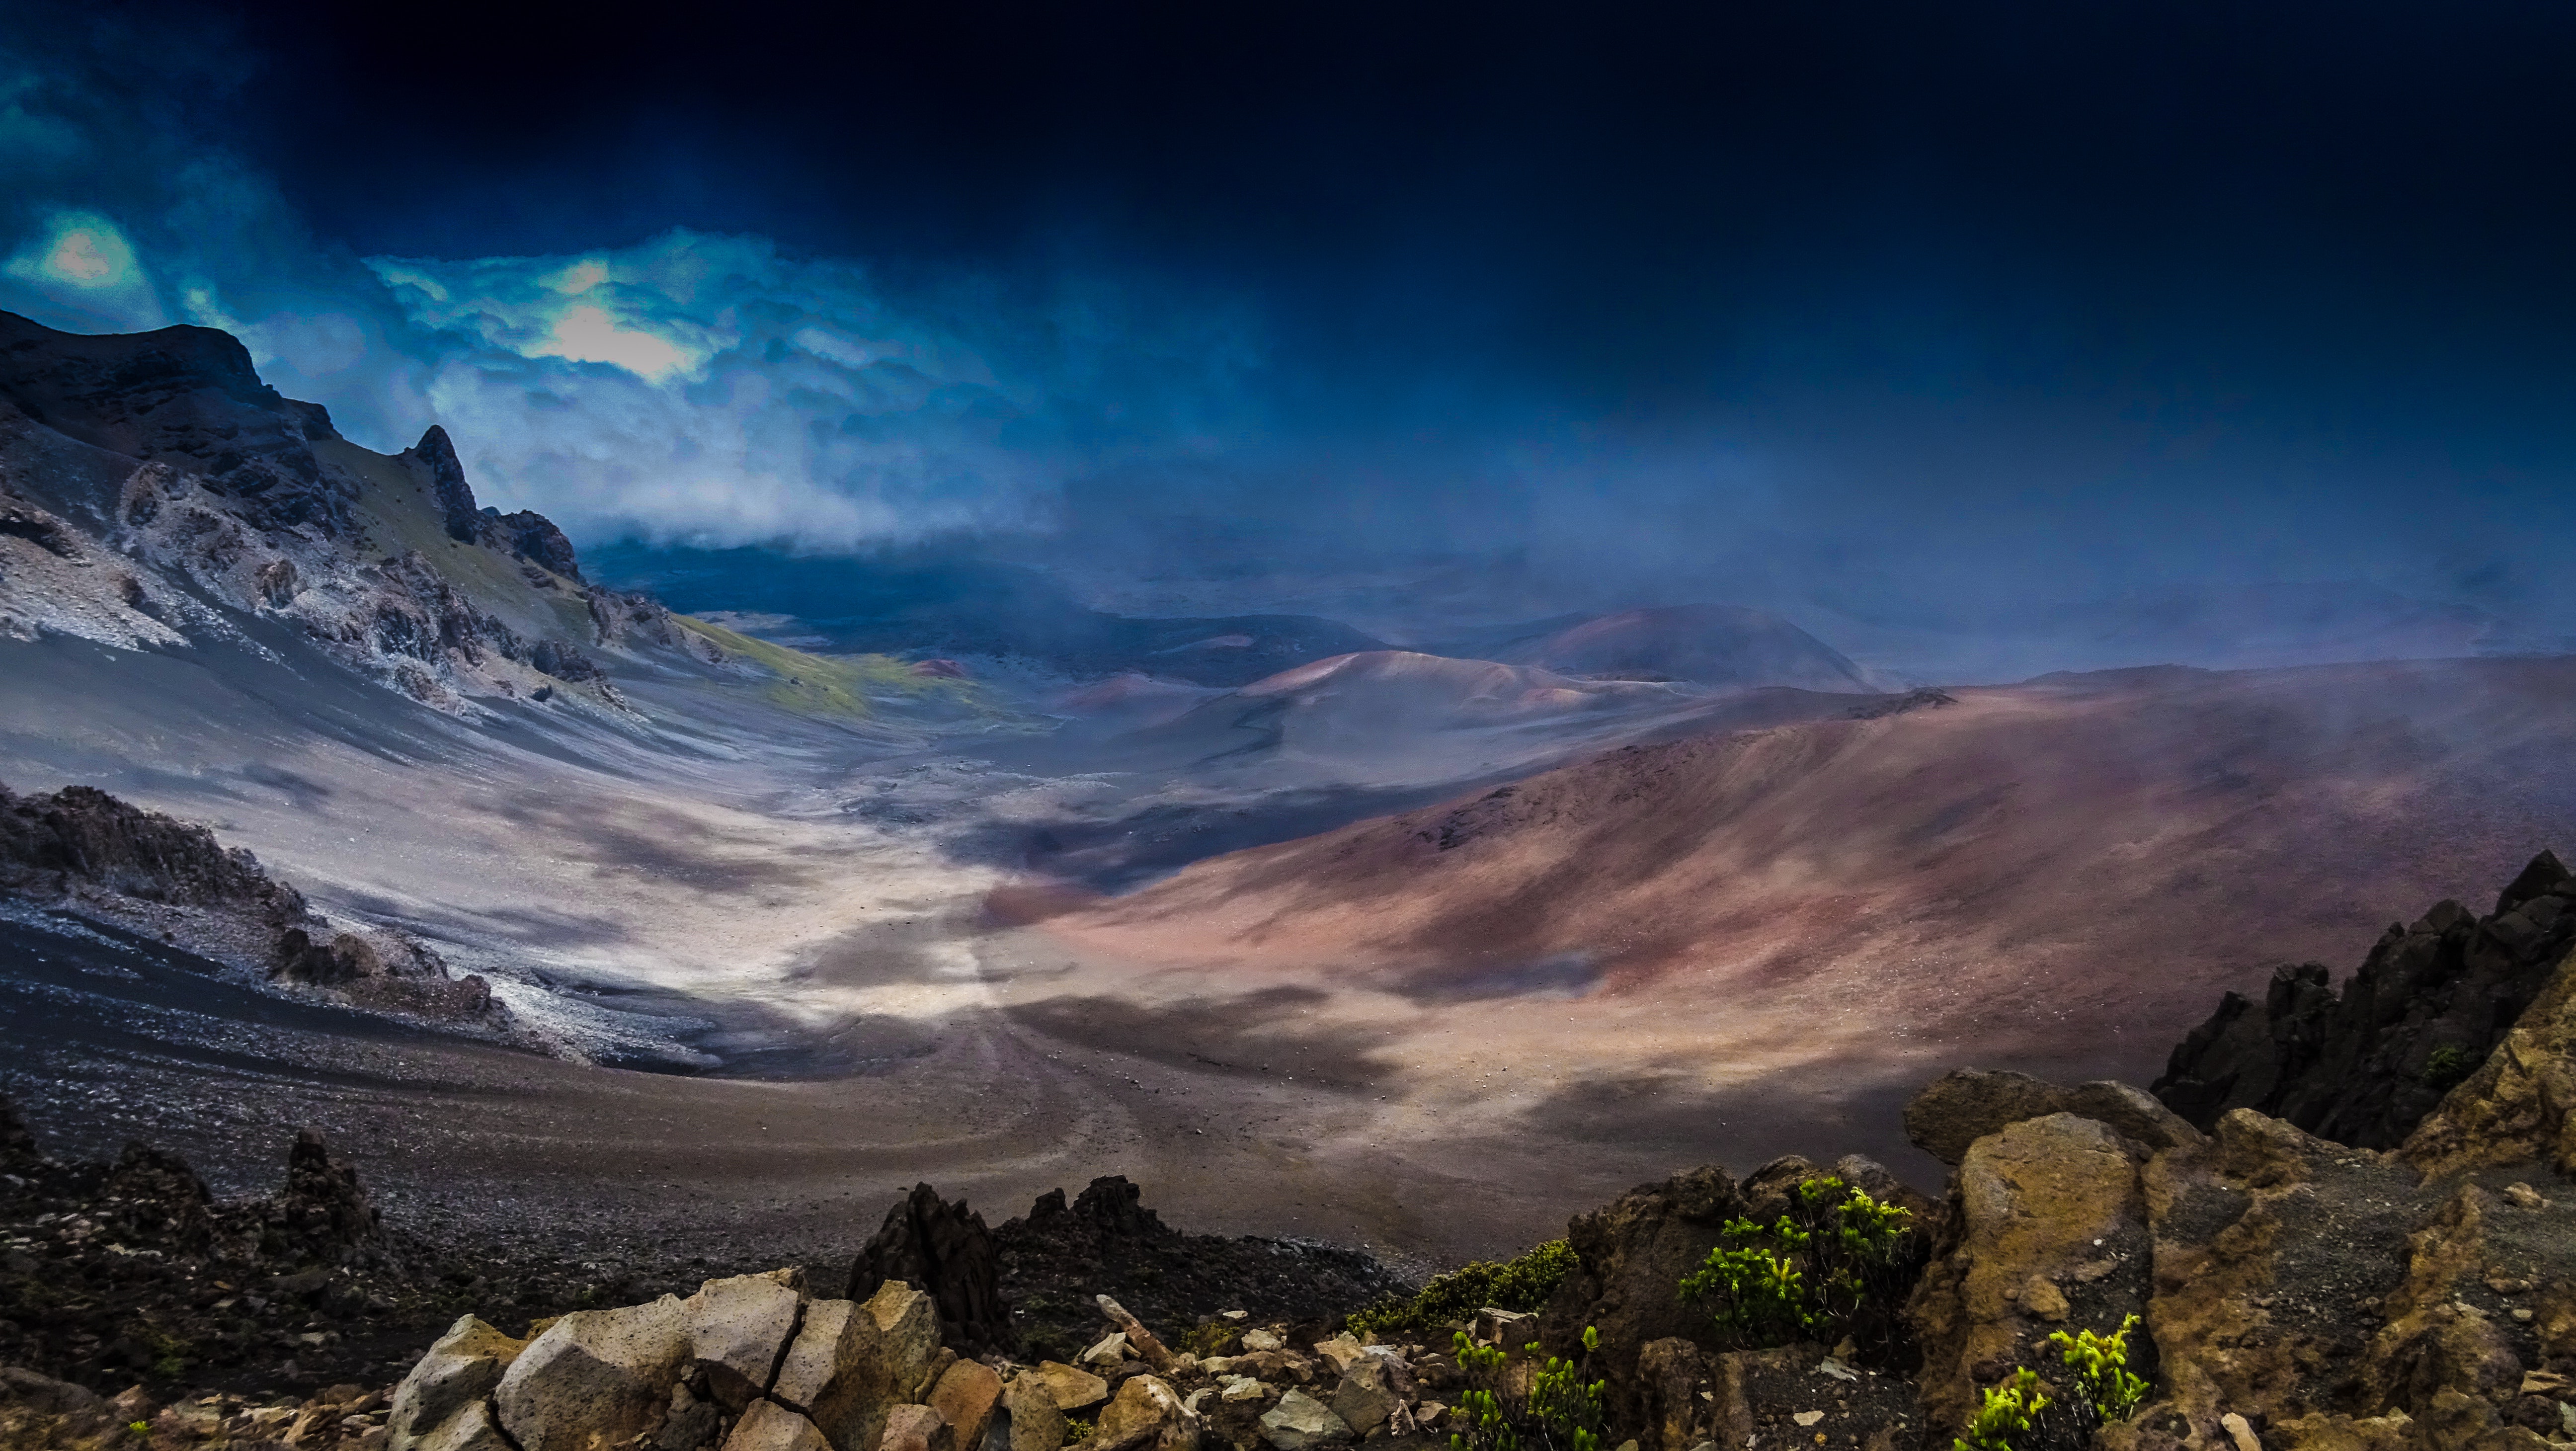
mountainous landforms, sky, mountain, nature, natural landscape, mountain range, cloud, wilderness, highland, hill, valley, landscape, alps, atmosphere, ridge, national park, photography, fell, tree, summit, night, sunlight, rock, massif, space, horizon, meteorological phenomenon, mount scenery, panorama, world, wildflower, tundra